Film award

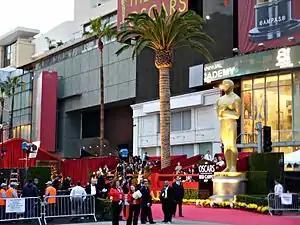
81st Academy Awards Ceremony

Film award is a cinematic award which can be awarded in several categories. Unlike the film festival, the film award is not accompanied by a public screening of competitive films. Film awards are usually awarded based on the results of a secret voting of experts and less often on the results of the jury discussion.